Smiljan Rozman

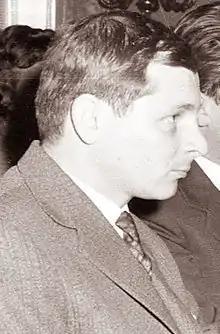

Smiljan Rozman (28 January 1927 – 15 March 2007) was a Slovene writer, author of numerous novels and collections of short stories who also wrote for young readers and scripts for children's programmes and drama series on television.